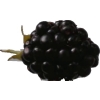
Label: blackberry